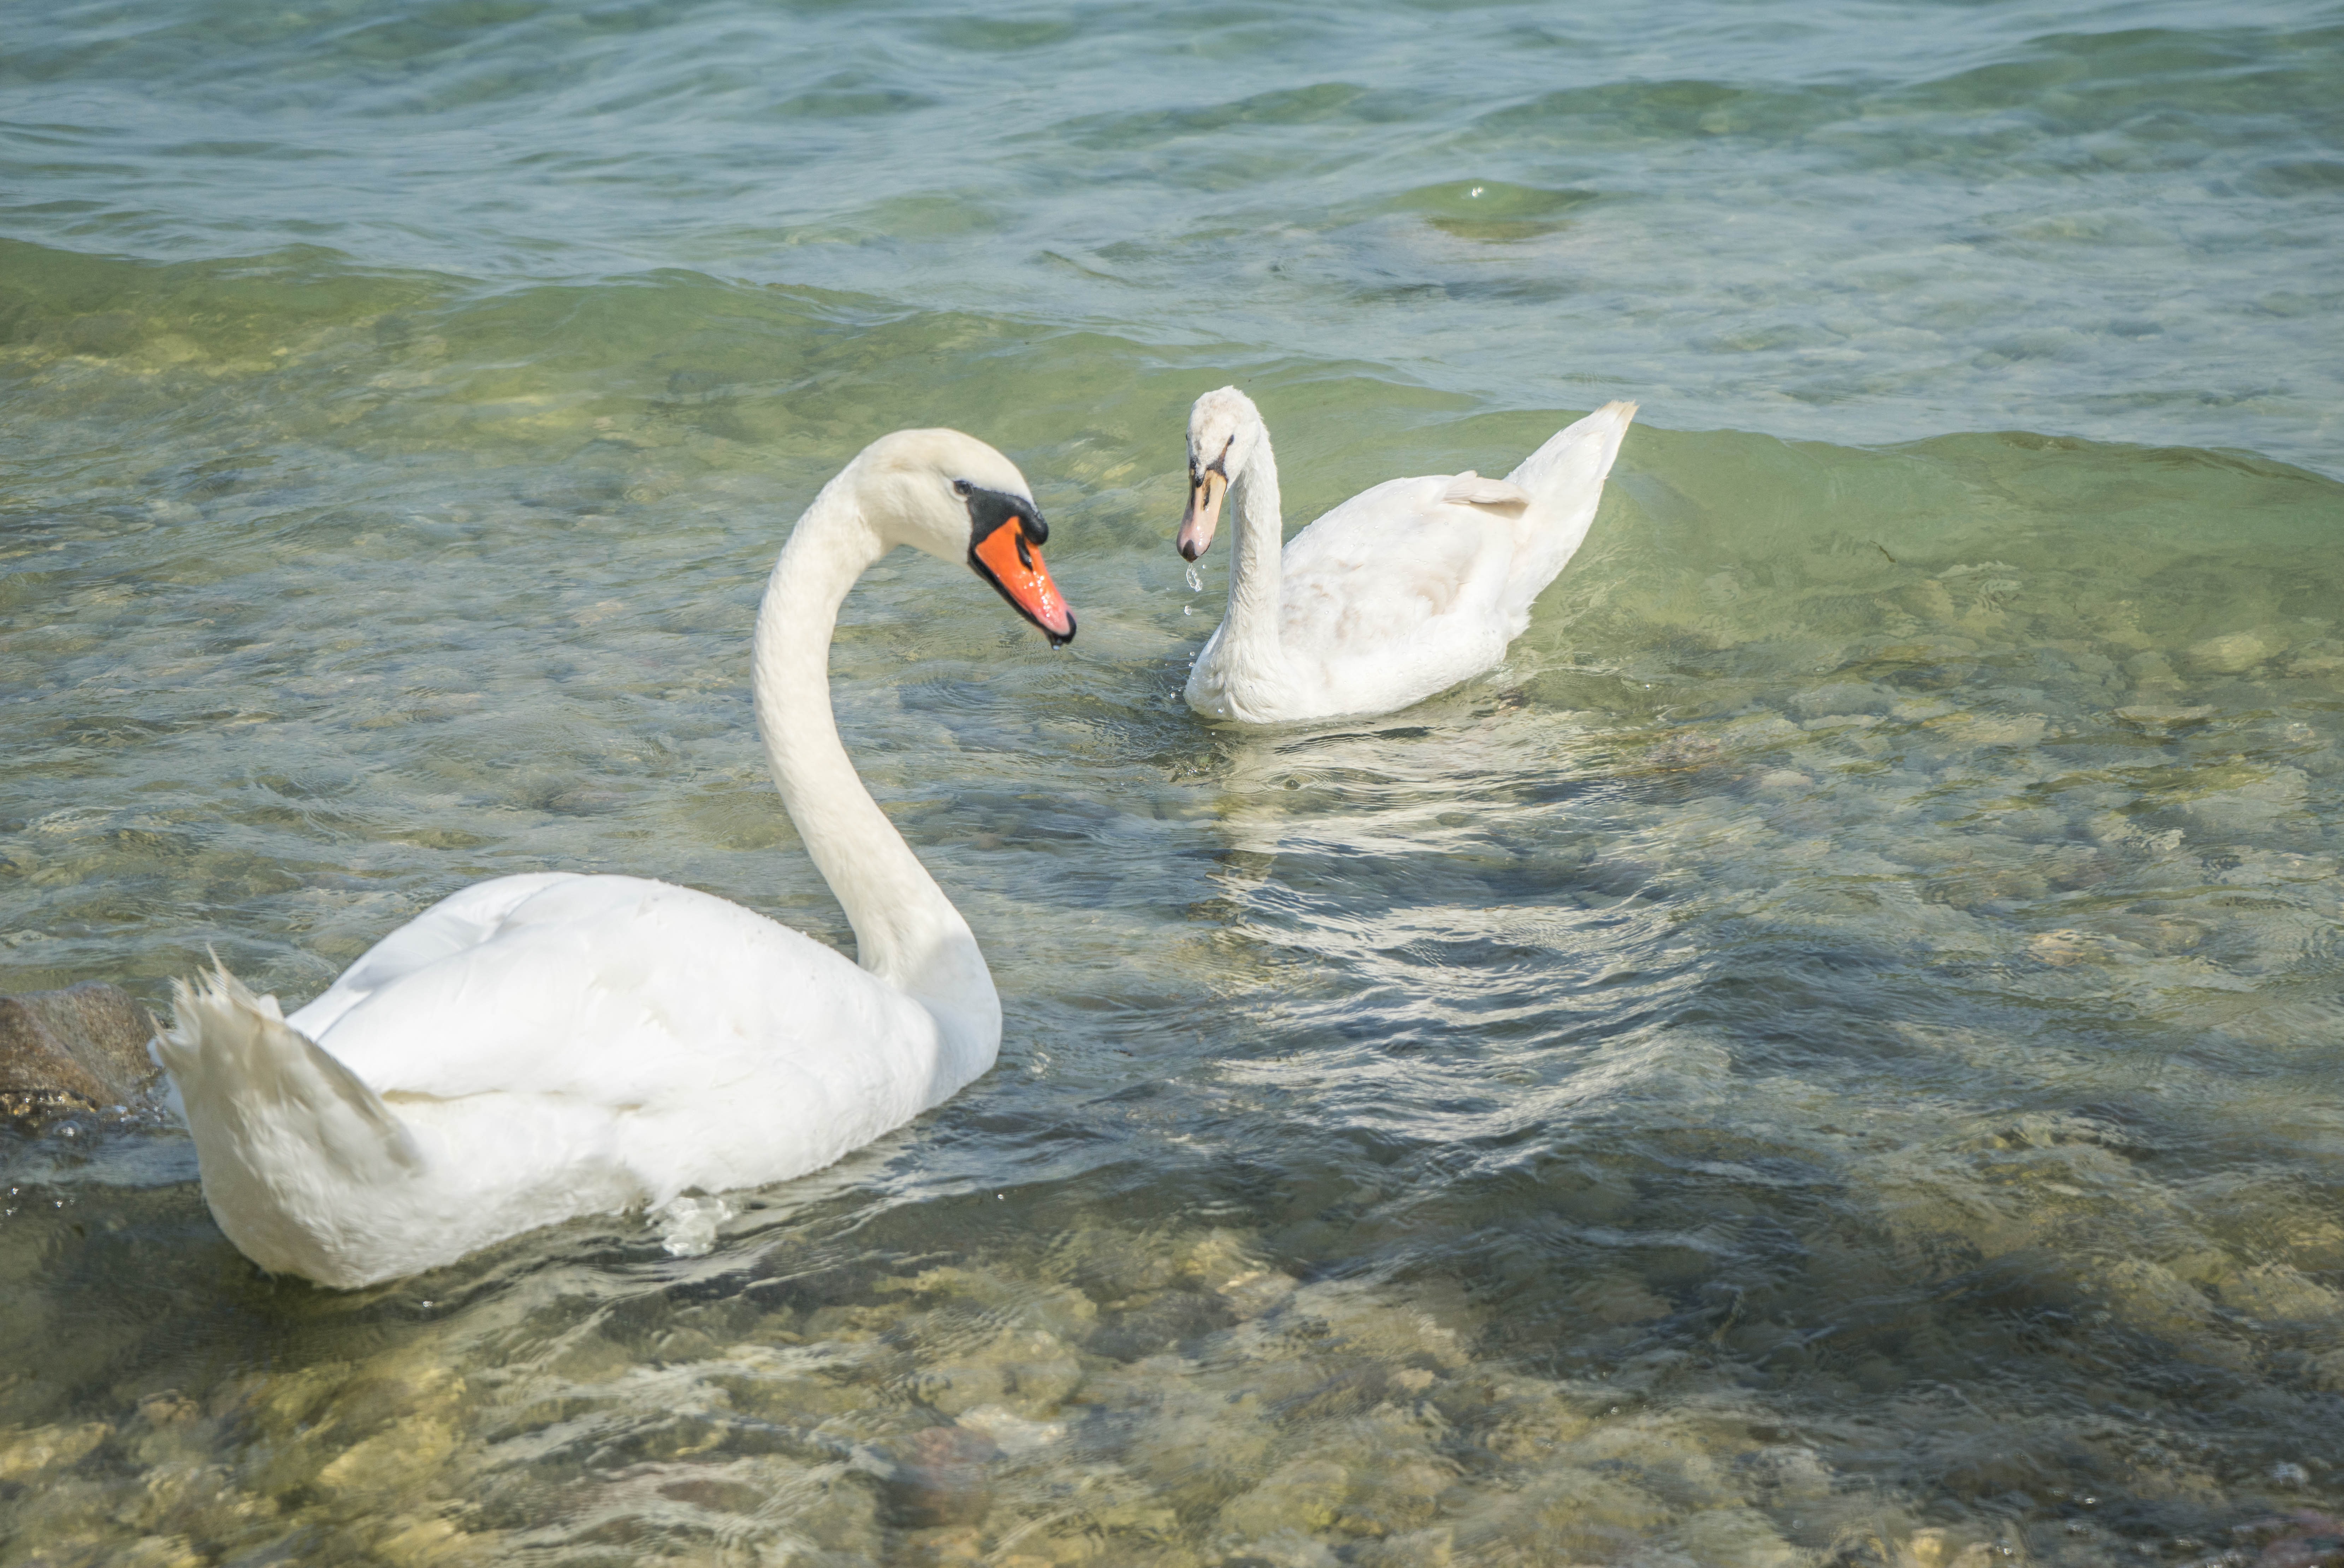
nature, bird, white, summer, wildlife, beak, fauna, outdoors, birds, swan, swans, vertebrate, waterfowl, water bird, lake garda, ducks geese and swans